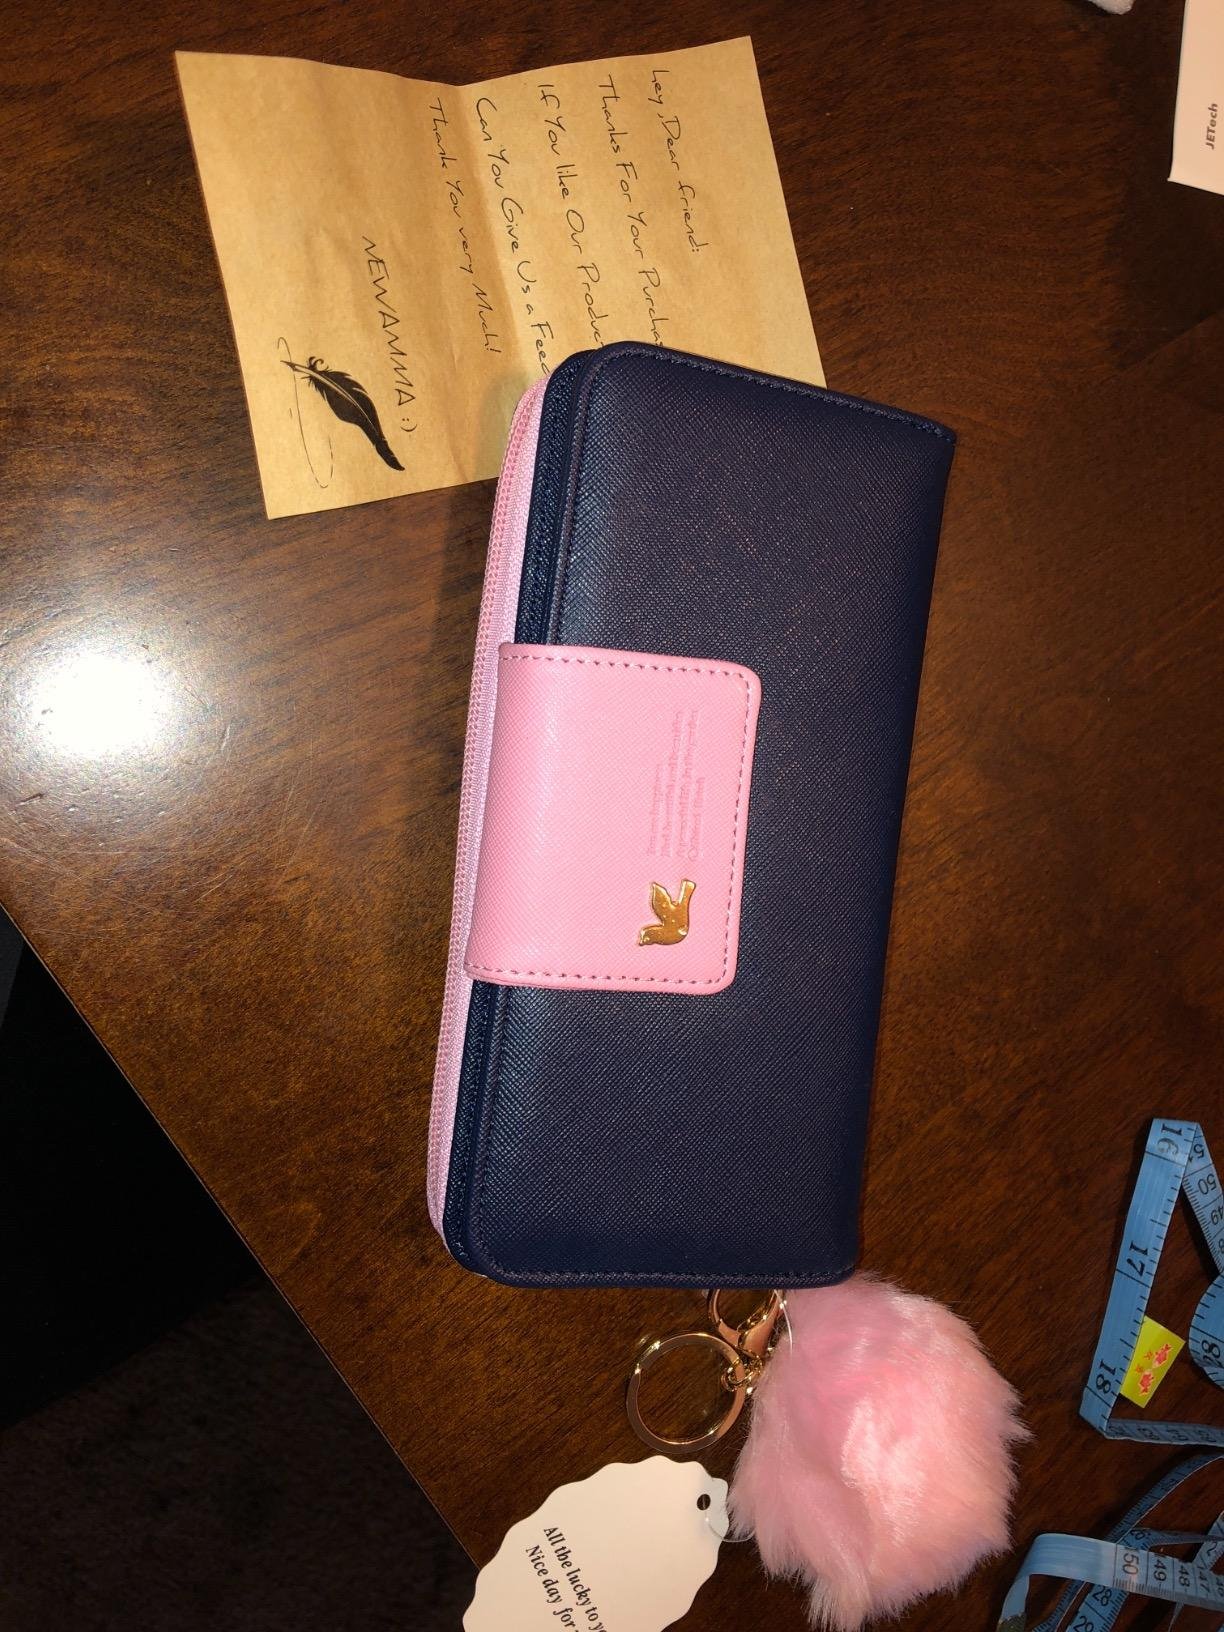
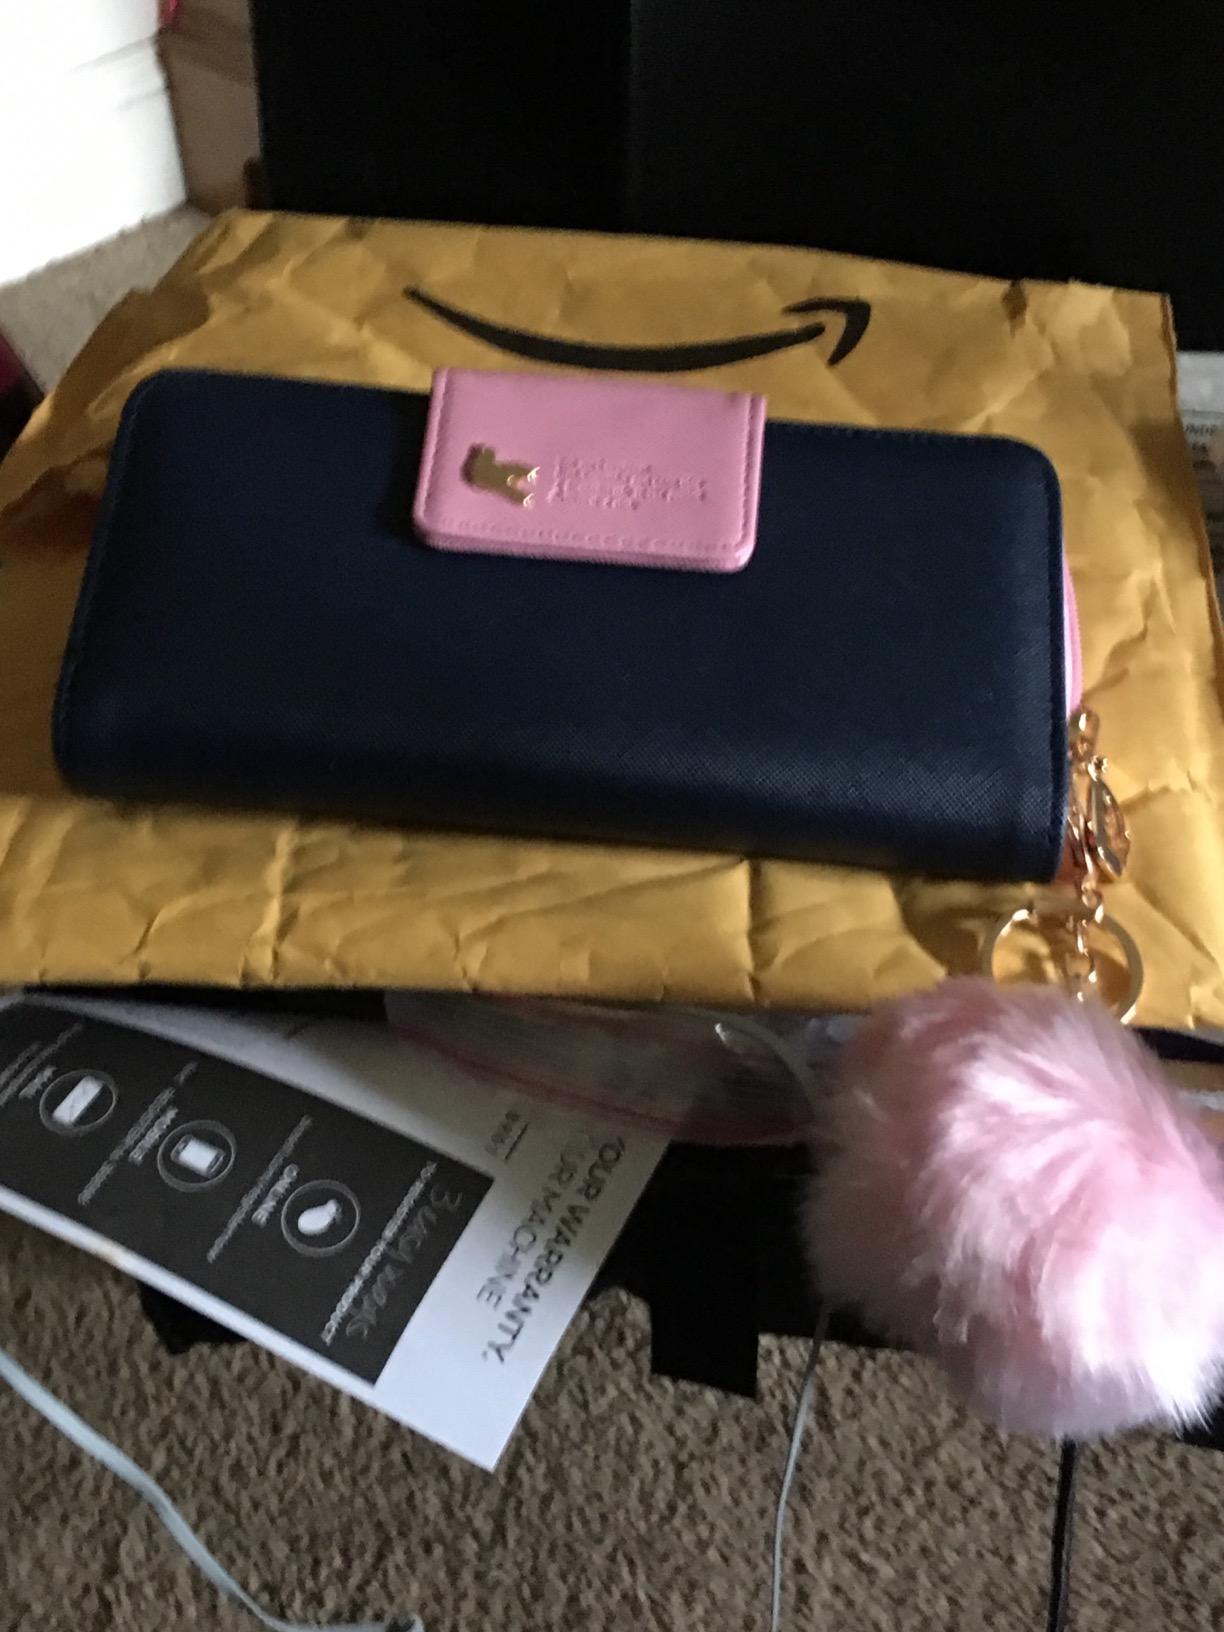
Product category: accessories_handbag
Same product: yes